Christopher Walken

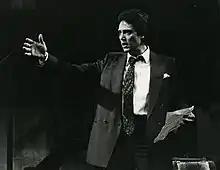
Walken in 1984 stage play "Hurlyburly"

Walken's first film of the 1980s was the controversial "Heaven's Gate", also directed by Cimino. Walken also starred in the 1981 action adventure "The Dogs of War", directed by John Irvin. He surprised many critics and filmgoers with his intricate tap-dancing striptease in Herbert Ross's musical "Pennies from Heaven" (1981). In 1982, he played a socially awkward but gifted theater actor in the film adaptation of Kurt Vonnegut's short story "Who Am I This Time?" opposite Susan Sarandon. Walken then played schoolteacher-turned-psychic Johnny Smith in David Cronenberg's 1983 adaptation of Stephen King's "The Dead Zone". That same year, Walken also starred in "Brainstorm" alongside Natalie Wood and (in a minor role) his wife, Georgianne.